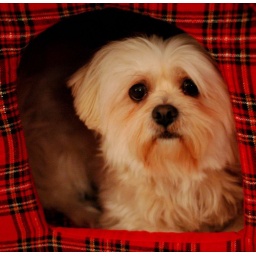
Bubble in his red house